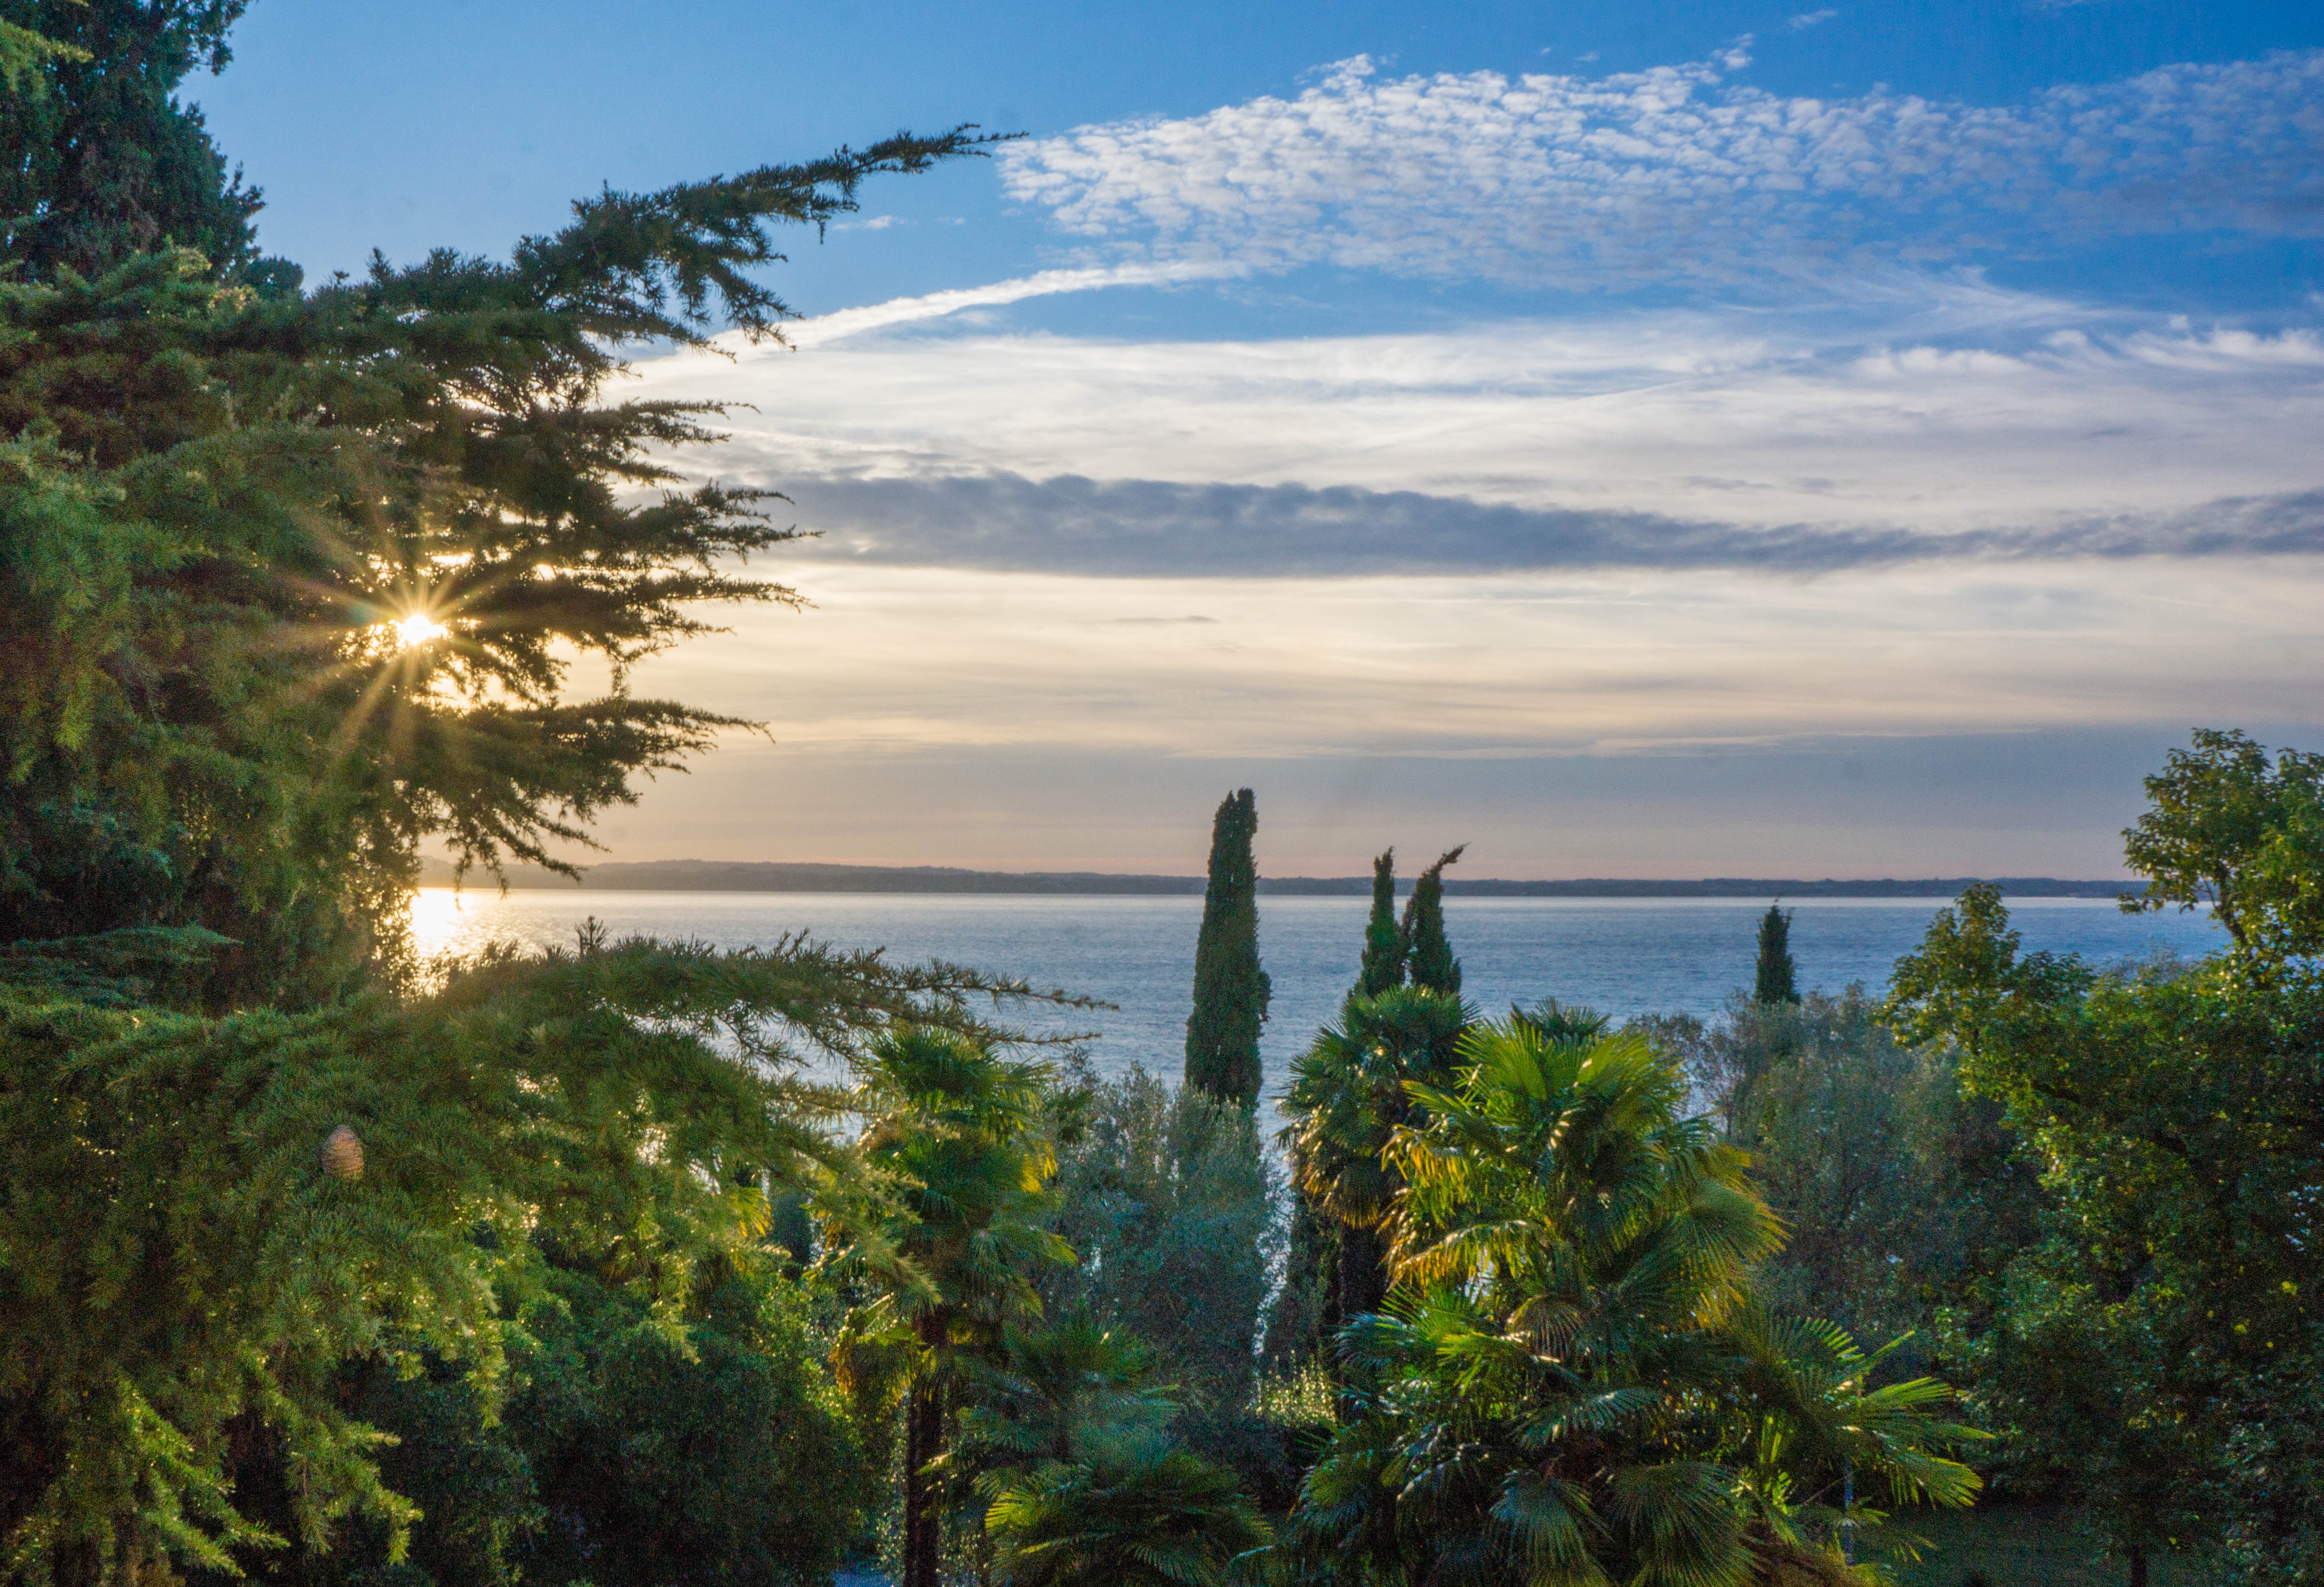
beach, landscape, sea, coast, tree, water, nature, outdoor, ocean, sky, sunrise, sunlight, morning, shore, lake, view, summer, vacation, travel, holiday, bay, italy, blue, tourism, sunny, clouds, tropics, lombardy, sunstar, lake garda, sirmione, arecales